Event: Nepal Earthquake
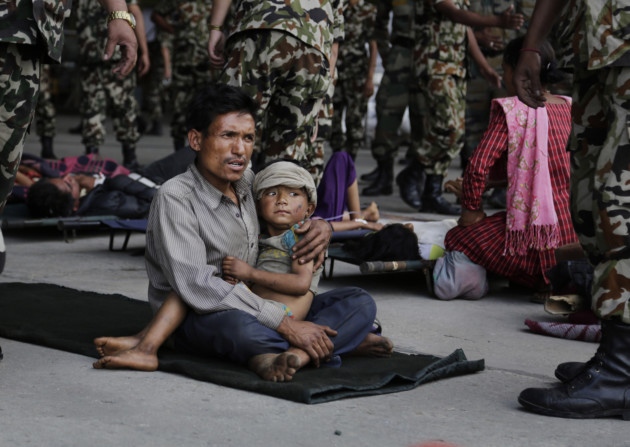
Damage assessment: damage